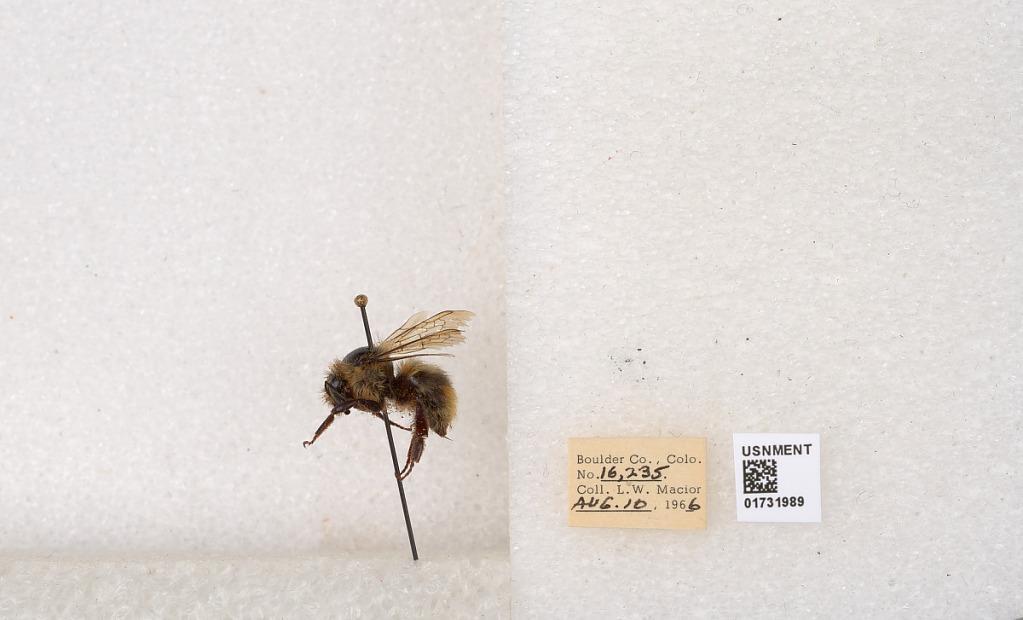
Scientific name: Bombus kirbyellus
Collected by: L. Macior
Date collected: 1966-8-10
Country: United States
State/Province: Colorado
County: Boulder
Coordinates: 40.0925, -105.358